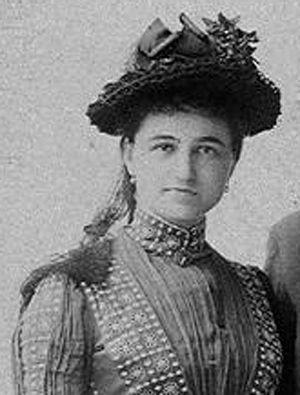
Rose Amelia Selfridge était l'épouse du magnat du magasin Harry Gordon Selfridge. Elle faisait partie de la riche famille Buckingham de Chicago et avait hérité d'une grande quantité de biens et de l'argent de ses ancêtres. Elle a été bien éduquée et a beaucoup voyagé quand elle a rencontré Harry Selfridge à la fin des années 1880. Après ils se sont mariés, Rose a vécu quelque temps avec Harry à Chicago et apprécié la compagnie de sa famille. Plus tard, ils ont déménagé à Londres quand Harry a construit son nouveau magasin à Oxford Street. Son histoire a récemment été dépeinte dans la série télévisée Mr Selfridge.